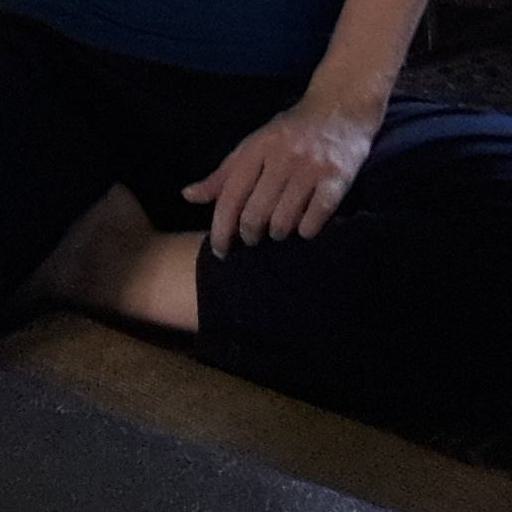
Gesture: no_gesture